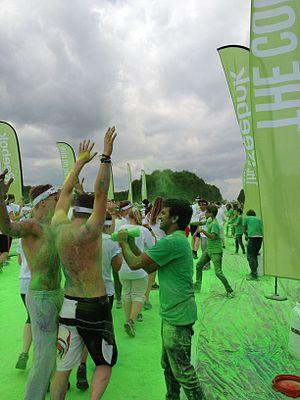
Color Me Rad et The Color Run sont deux entreprises américaines qui organisent depuis 2012 des événements ludiques de 5 km. La Color me rad est une course à pied et à thème similaire à The color run. Course non chronométrée sur une distance de 5 km, elle consiste à jeter sur les participants vêtus de T-shirt blancs, des poudres colorées tous les kilomètres et est inspirée par la fête nationale indienne la Holi communément appelée « la fête des couleurs ».